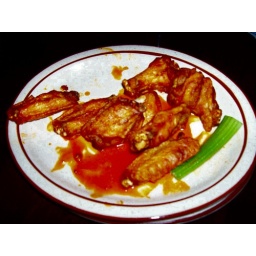
chicken wings in a bar in asheville.